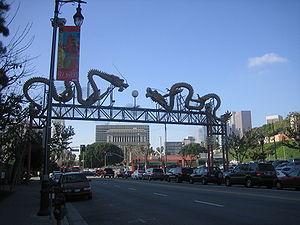
Los Angeles est la deuxième ville des États-Unis en nombre d'habitants après New York. Située dans le Sud de l'État de Californie, sur la côte du Pacifique, la ville est le siège du comté de Los Angeles.